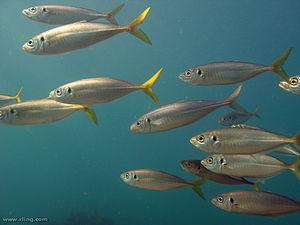
Les Carangidae sont une famille des poissons téléostéens, de l'ordre des Perciformes.